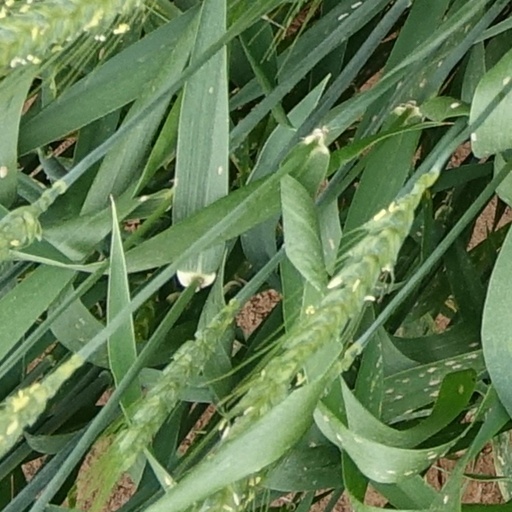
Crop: wheat